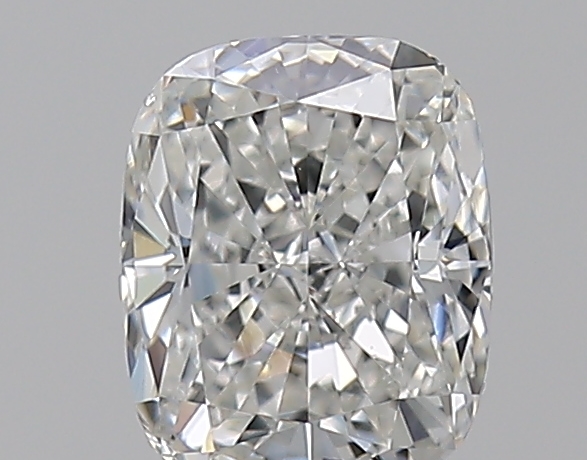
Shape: cushion
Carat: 0.5
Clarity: VS1
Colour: G
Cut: EX
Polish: EX
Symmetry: VG
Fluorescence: N
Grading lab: GIA
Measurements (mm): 5.08 x 4.14 x 2.81